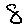
Label: 8